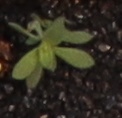
Label: Kochia